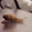
Label: snail